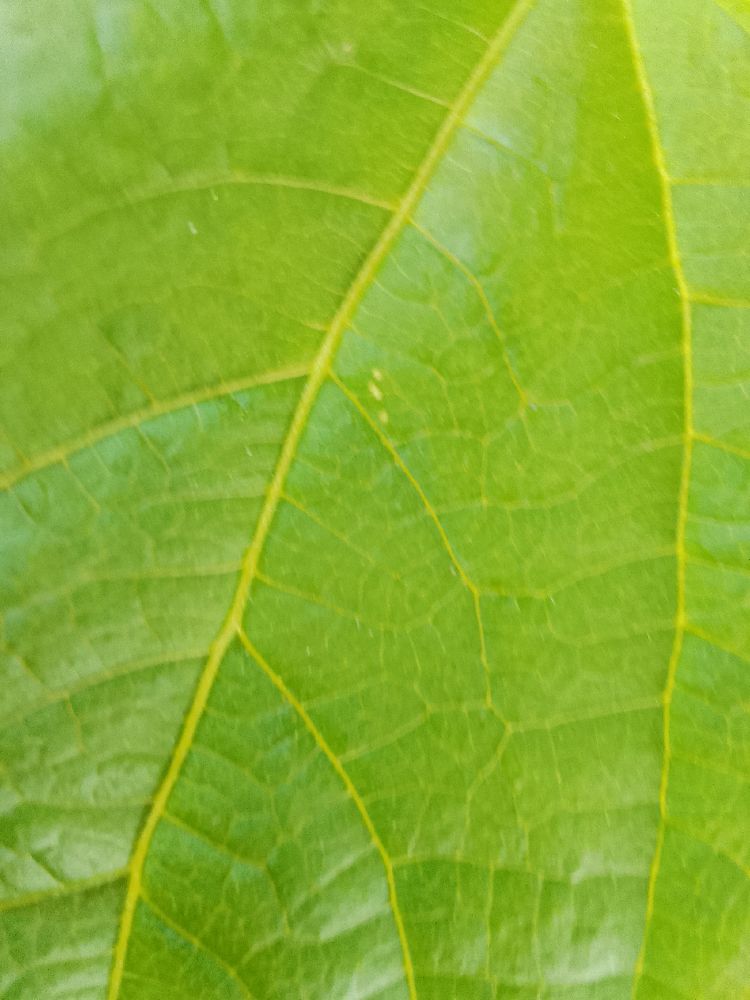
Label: healthy